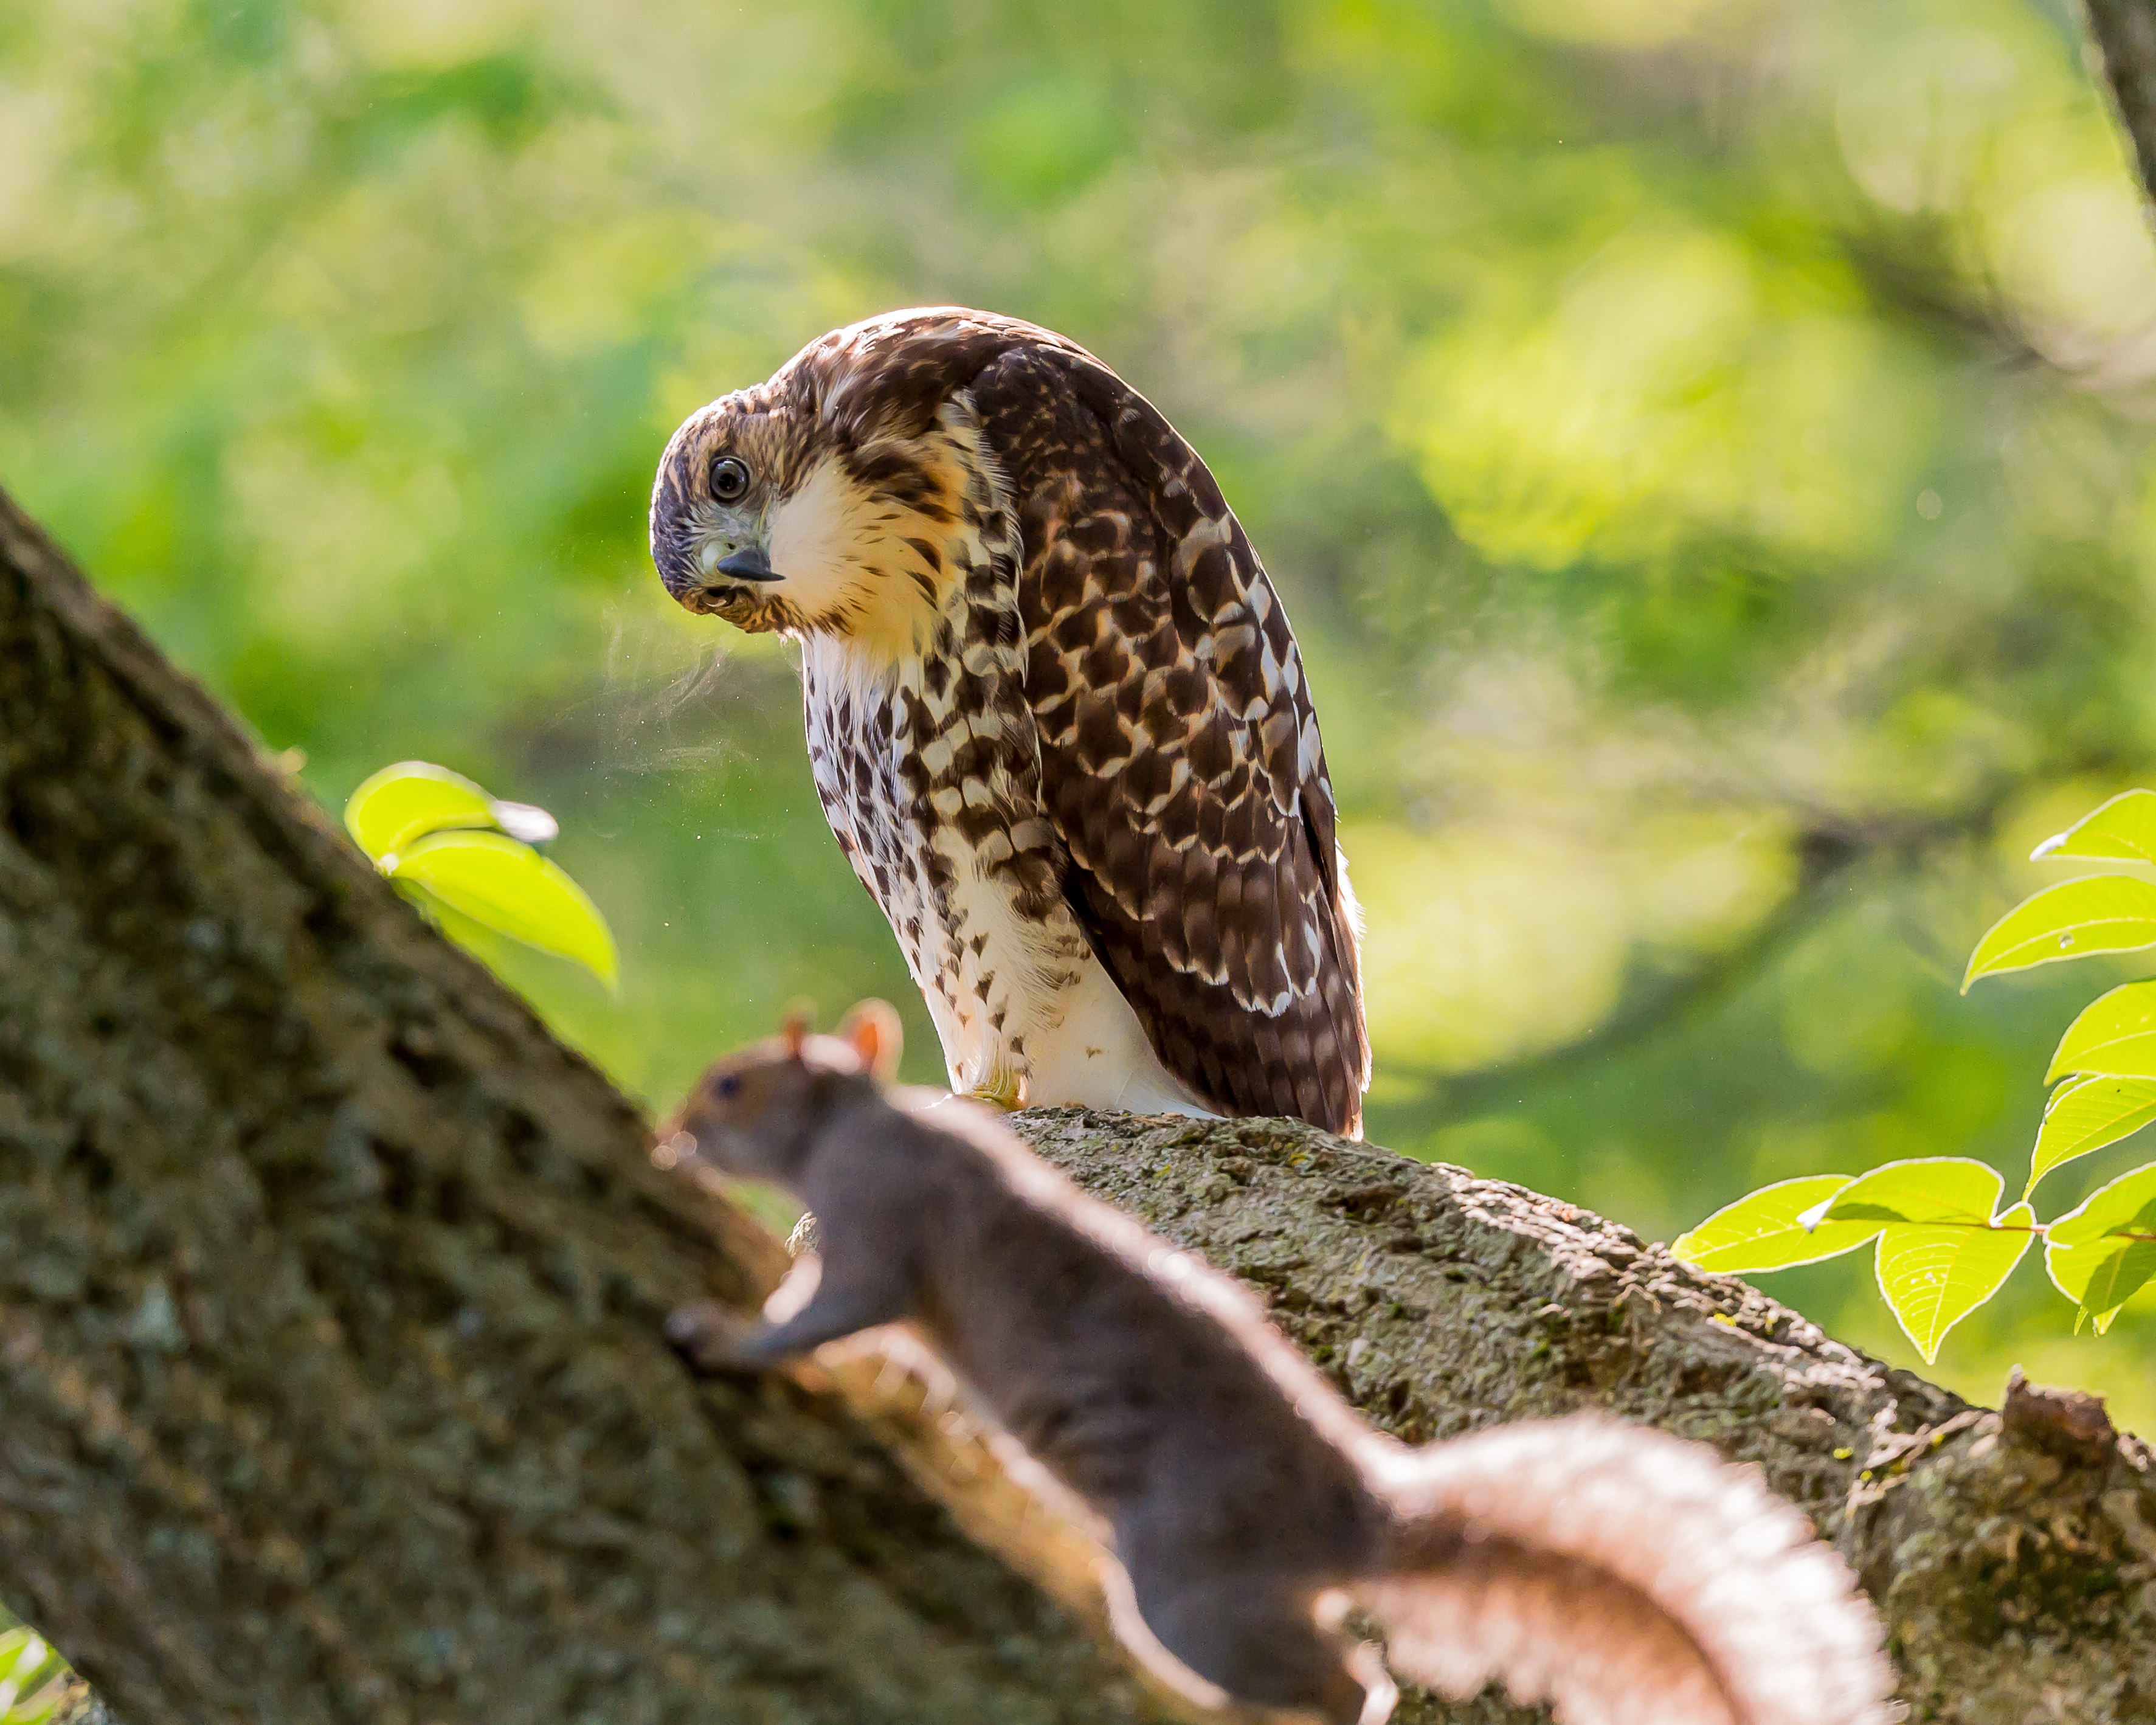
nature, bird, wildlife, beak, hawk, owl, fauna, bird of prey, vertebrate, falcon